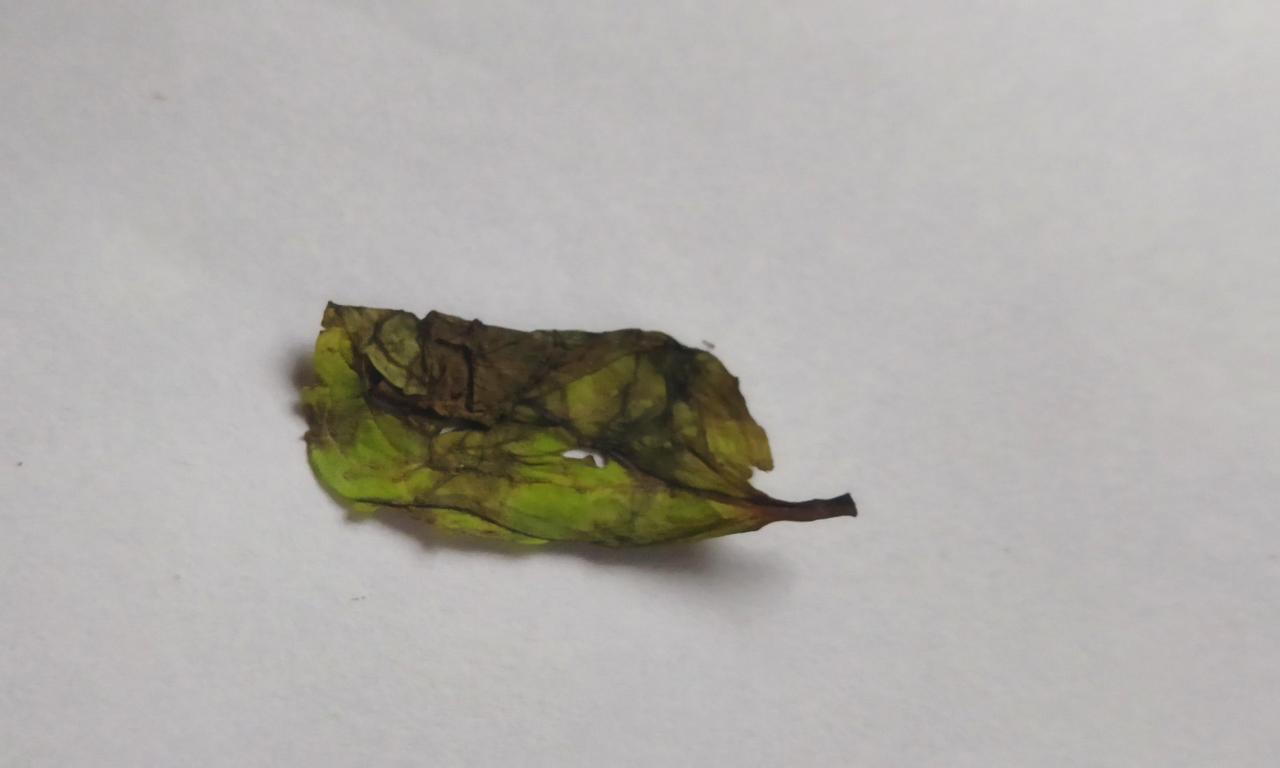
Label: Spoiled